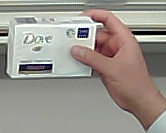
Product: dove_soap